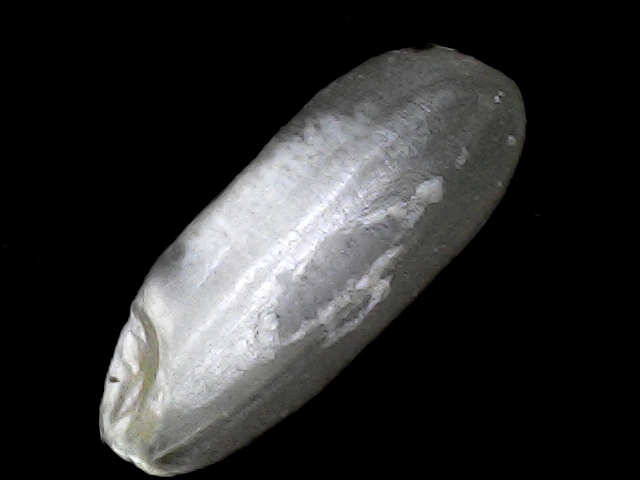
Rice variety: BD52